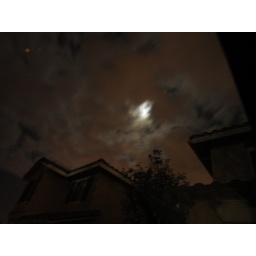
i was messing around with my p&amp;amp;s.... 15 second exposure of the night sky from the inside of my car